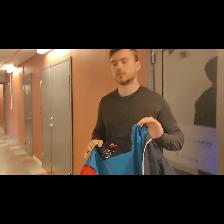
Label: Human